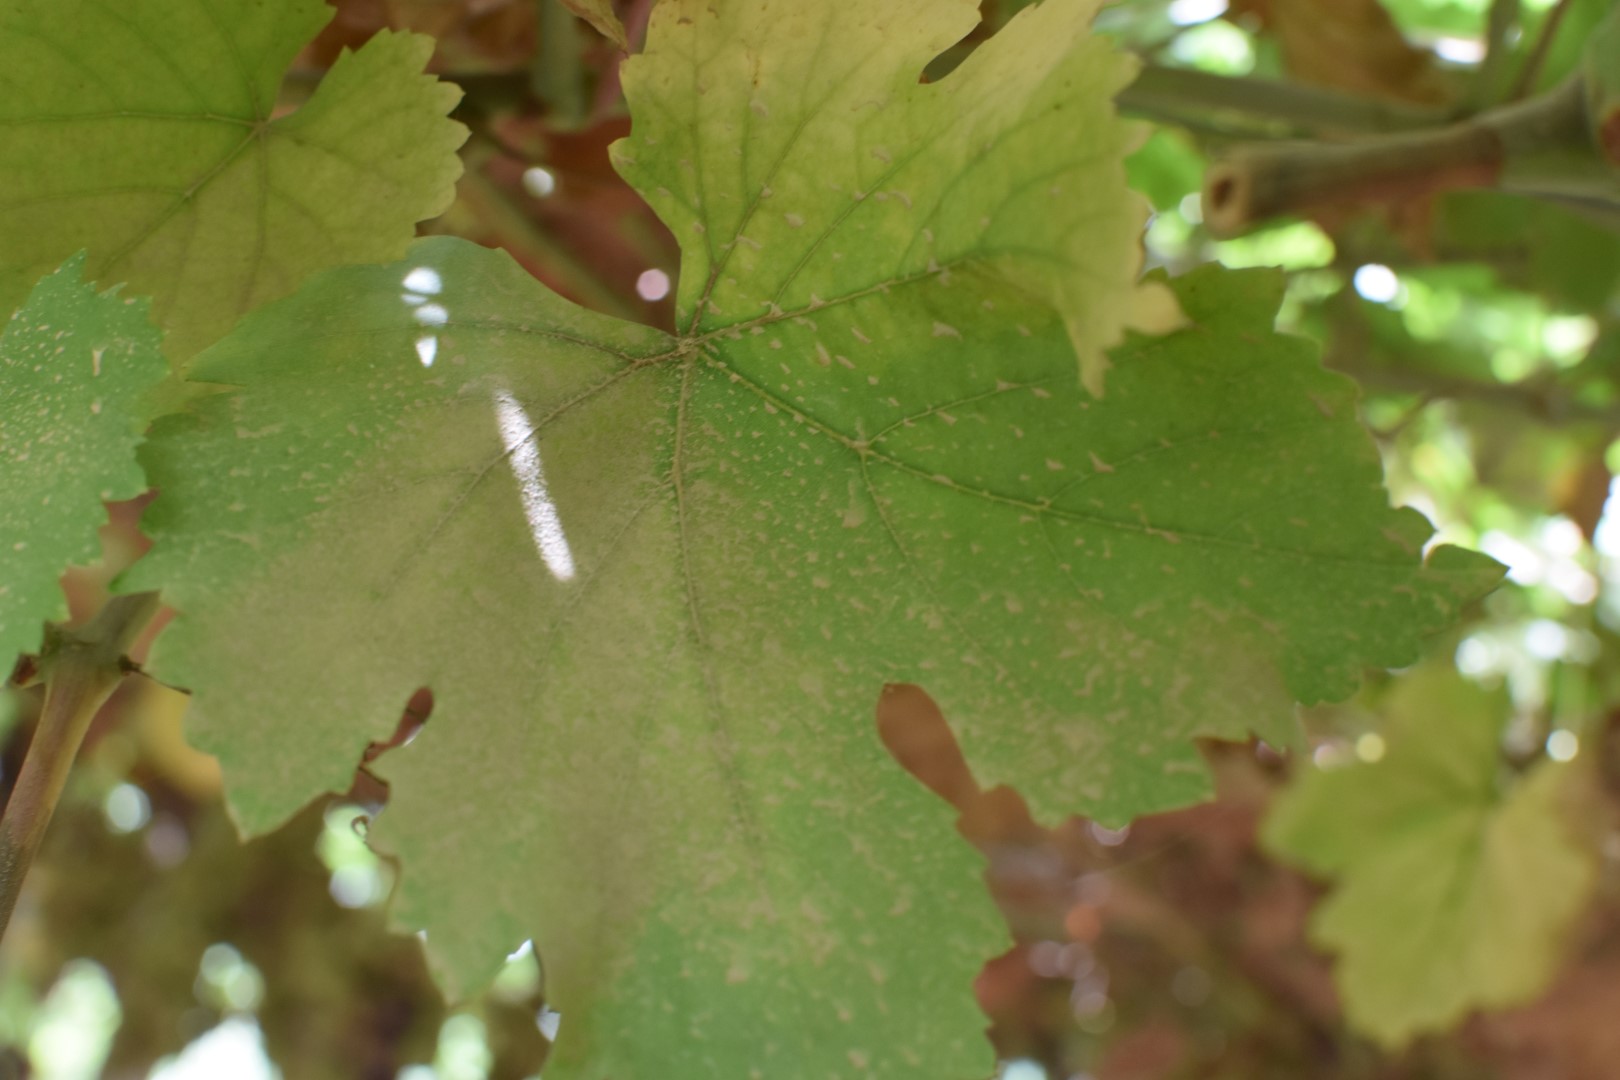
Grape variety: Riasi